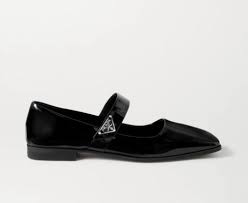
Label: Ballet Flat